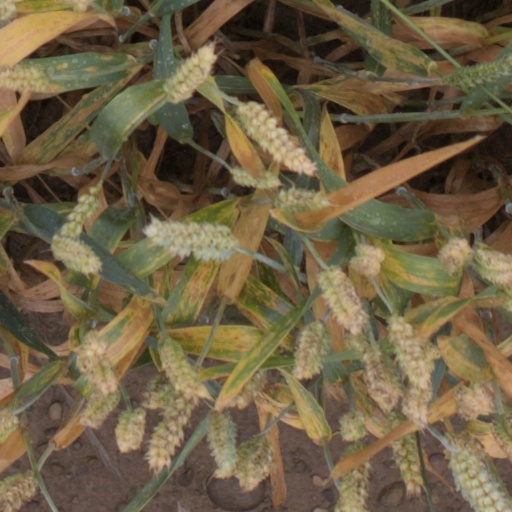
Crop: wheat